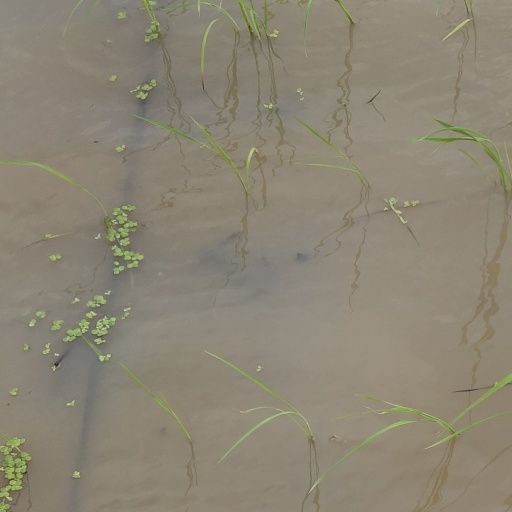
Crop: rice